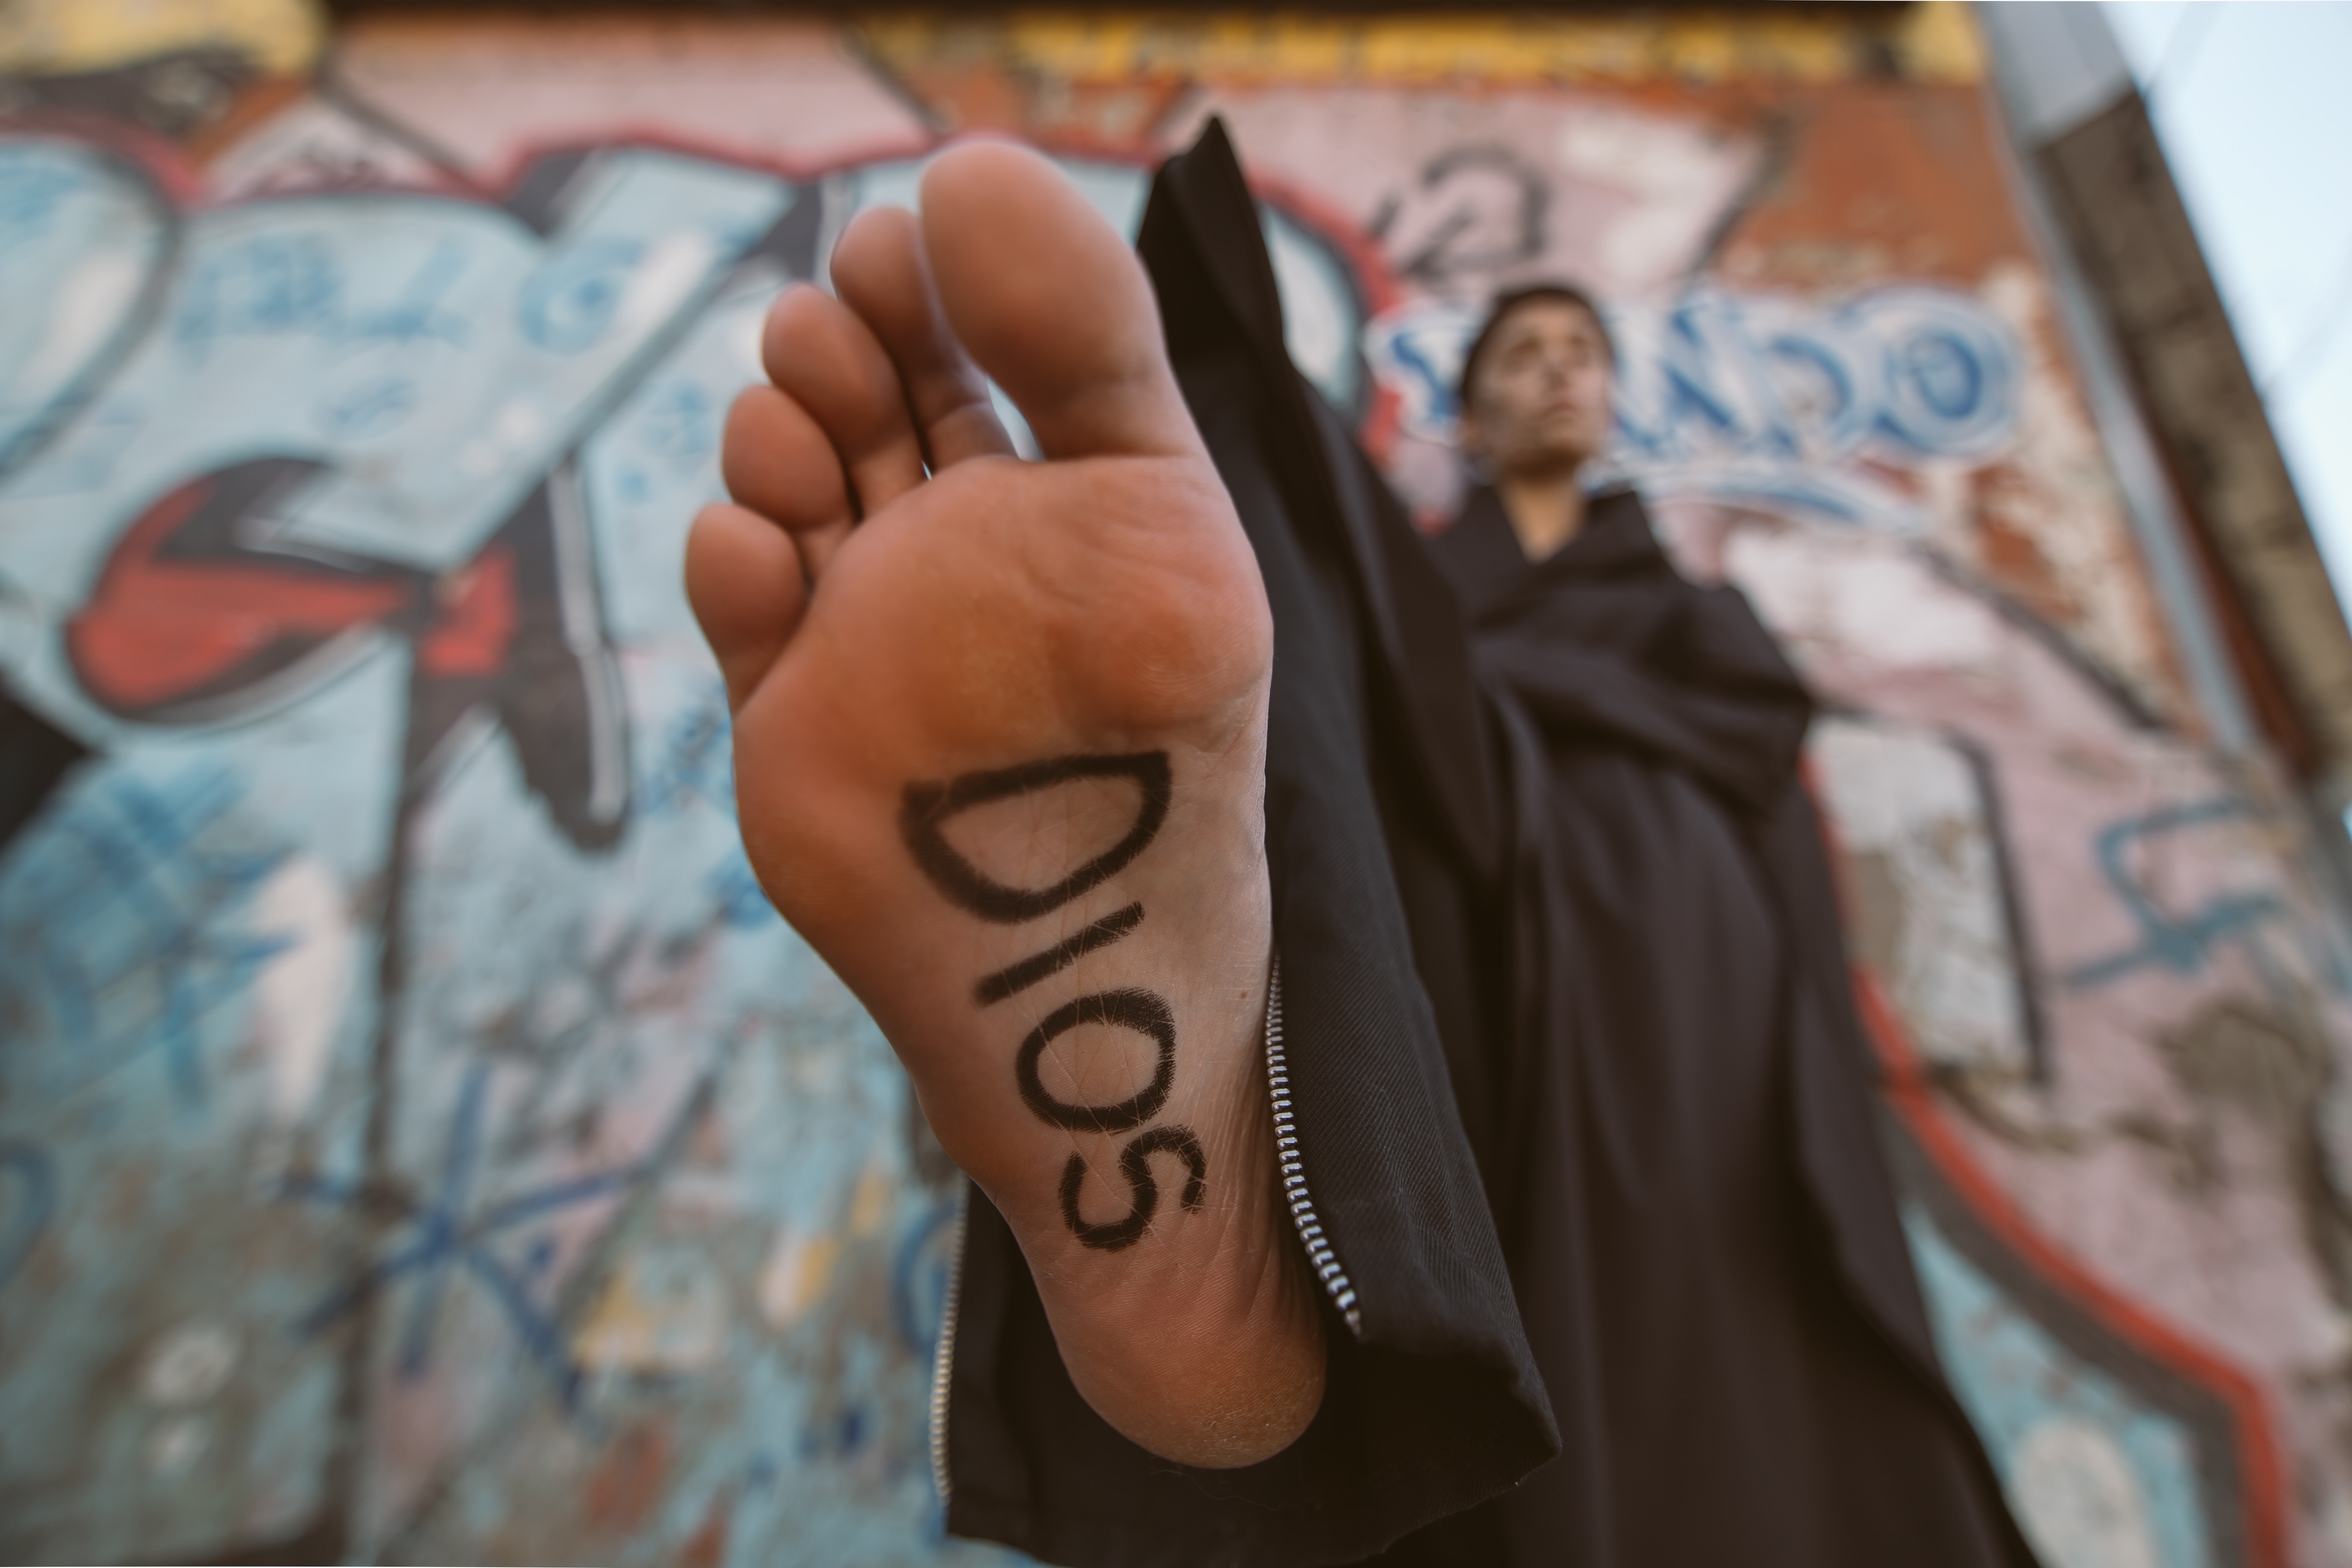
finger, leg, tattoo, hand, cool, arm, foot, footwear, human body, art, font, graffiti, flesh, thumb, illustration, shoe, wrist